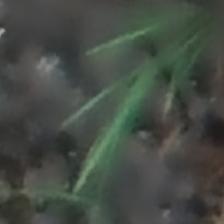
Label: single